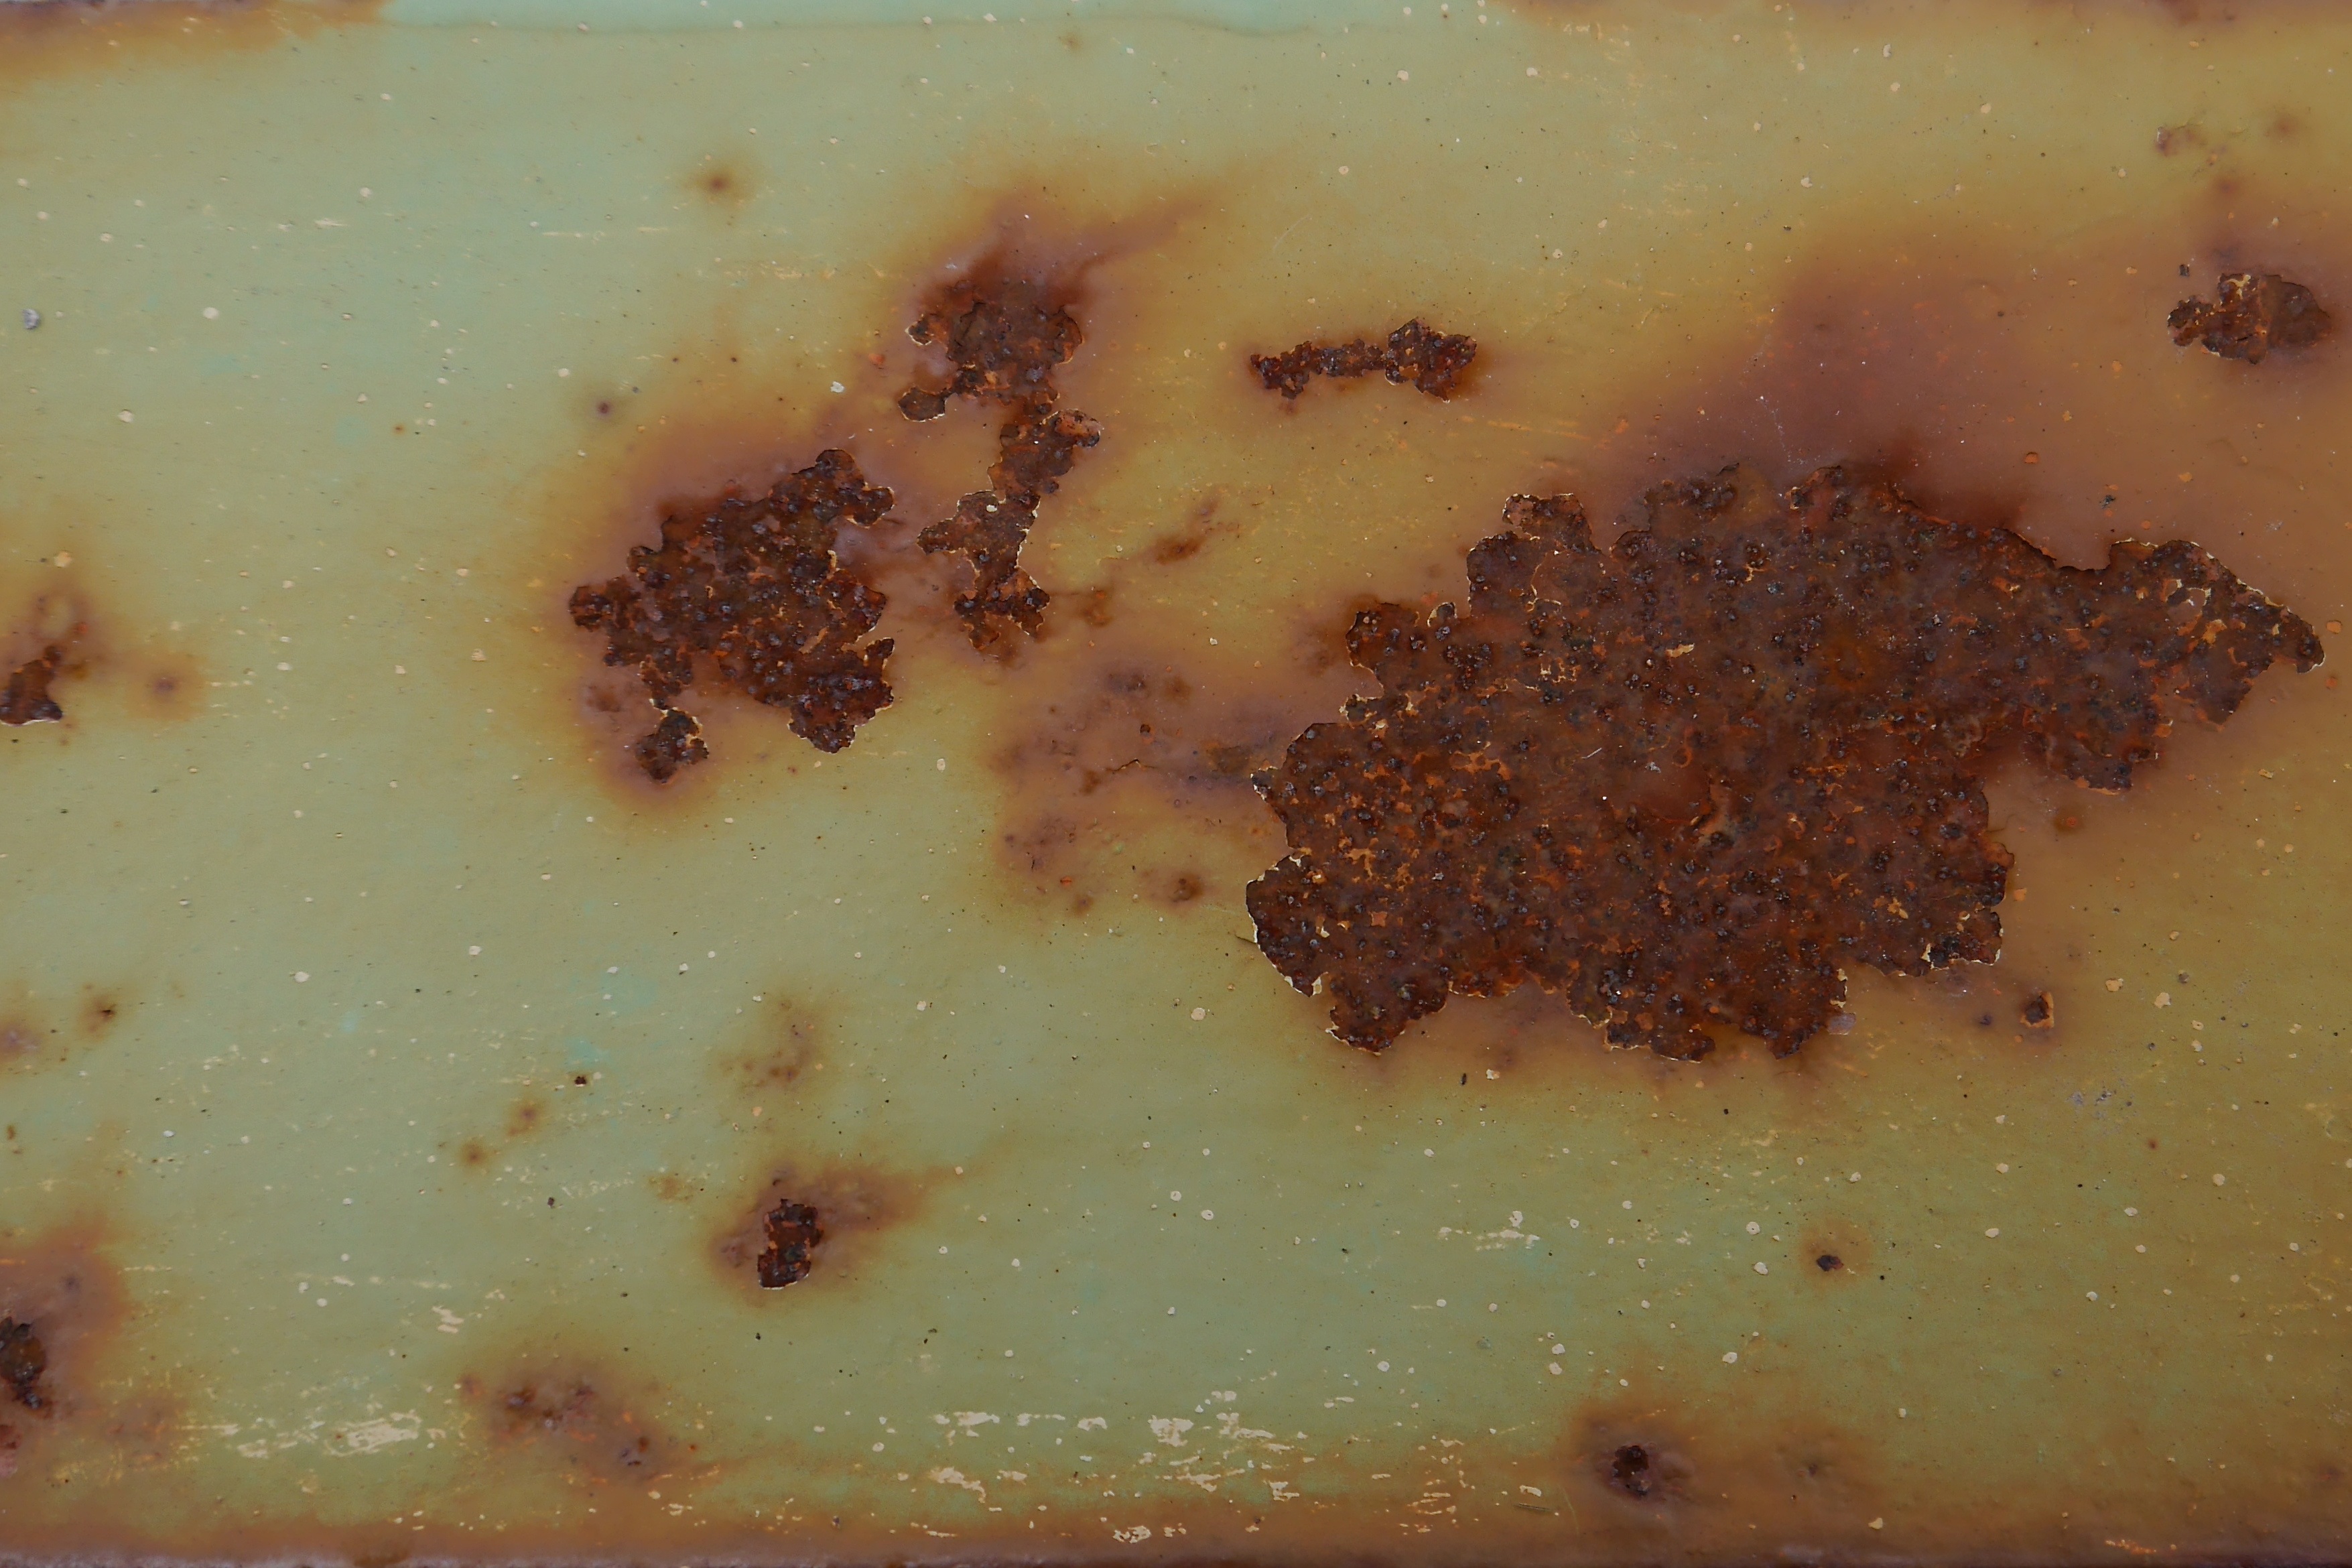
abstract, structure, dish, food, produce, metal, decay, bare, dessert, cuisine, background, rusty, rusted, iron, stainless, stains, greenish, ailing